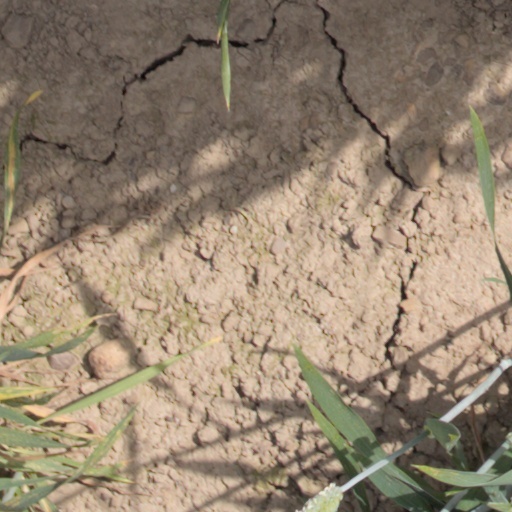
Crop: wheat